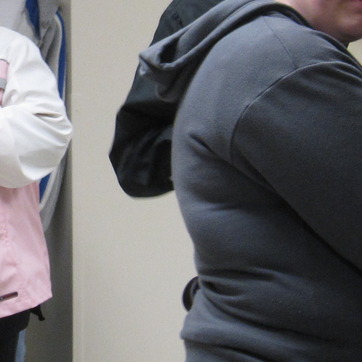
Material: fabric